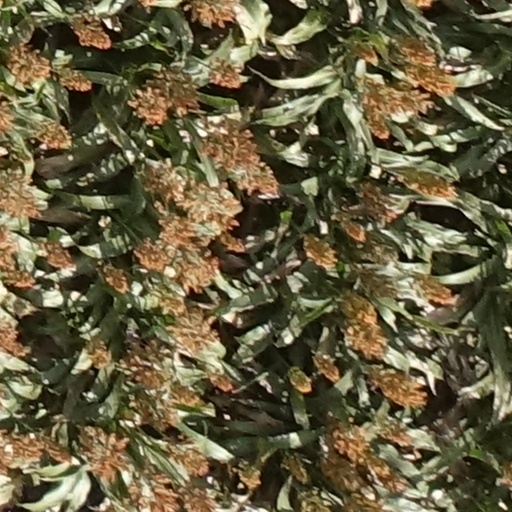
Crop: sorghum